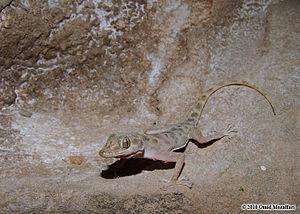
Asaccus granularis est une espèce de geckos de la famille des Phyllodactylidae.
Asaccus est un genre de geckos de la famille des Phyllodactylidae.